Karel Sabina

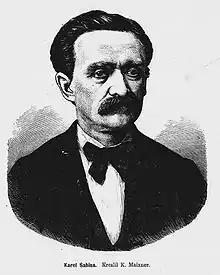
Karel Sabina (1871)

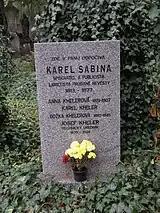
Tomb of Karel Sabina on Olšany Cemetery in Prague

Karel Sabina (pen names include Arian Želinský and Leo Blass; 29 December 1813 – 8 November 1877) was a Czech writer and journalist.